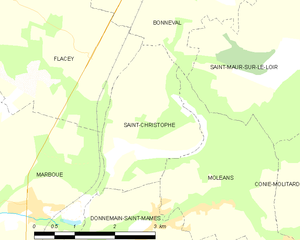
carte de la commune de Saint-Christophe, Eure-et-Loir, France.
Saint-Christophe est une commune française située dans le département d'Eure-et-Loir en région Centre-Val de Loire.